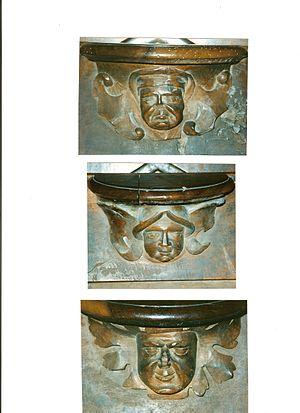
miséricorde de la cathédrale de Mende
La miséricorde est une petite console fixée à la partie inférieure du siège rabattable d'une stalle. Elle permet au clerc ou au moine qui participe à l'office divin de prendre appui sur elle lorsqu'il se tient debout et que son siège est relevé. Les stalles sont normalement situées dans le chœur de certaines églises.